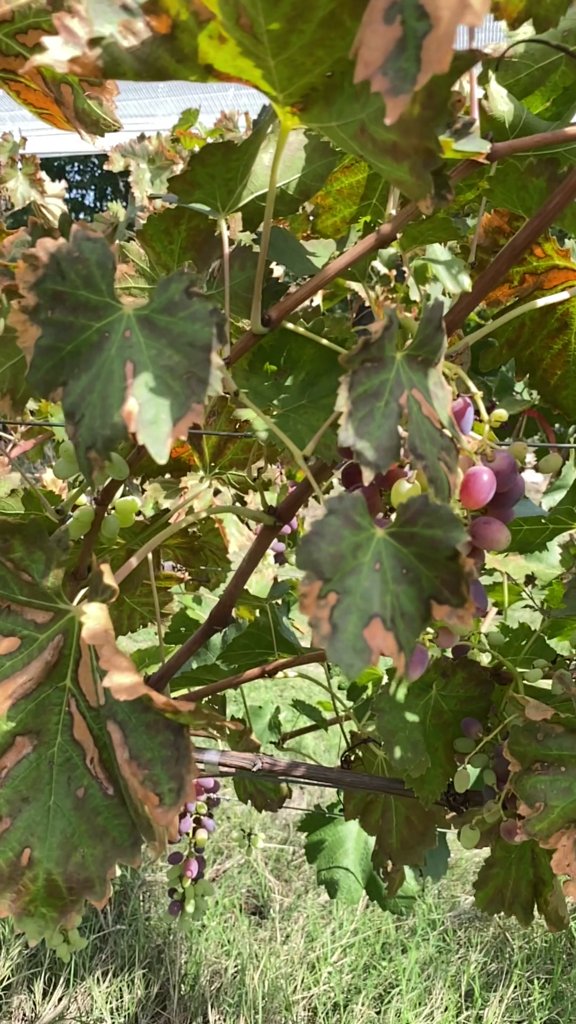
Berries visible: 88
Grape clusters: 4